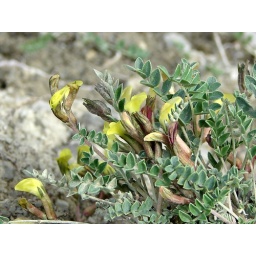
flowers by a waterfall in Kopet Dag mountains